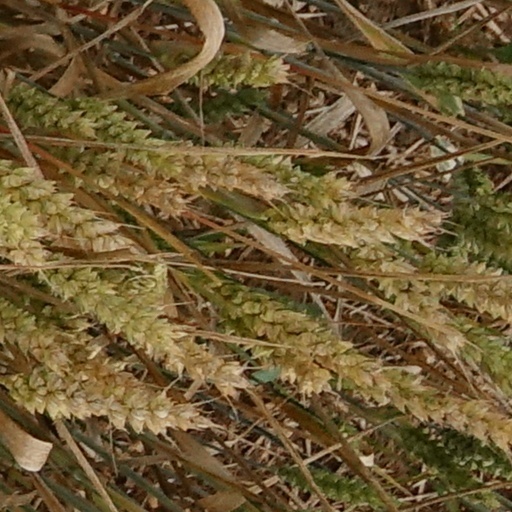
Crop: wheat